Anquan Boldin

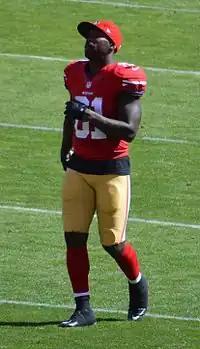
Boldin with the 49ers in 2013

In a Week 4 primetime win against the Cleveland Browns, Boldin had a regular season-high nine catches for 131 yards. Boldin had two receiving touchdowns against Washington in Week 14. Boldin finished the 2012 regular season leading the Ravens in receiving yards for the third consecutive year. He caught 65 passes for 921 yards and four touchdowns.